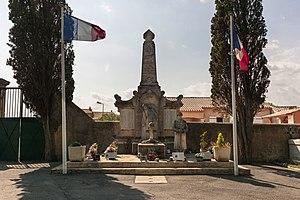
Monument aux morts - Archives départementales de l’Hérault - FRAD034-2458W-Bessan-00001
Bessan est une commune française située dans le département de l'Hérault, en région Occitanie.